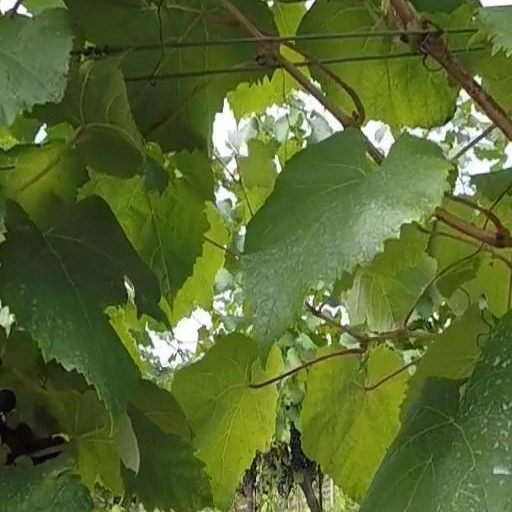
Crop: grape